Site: brandenburg
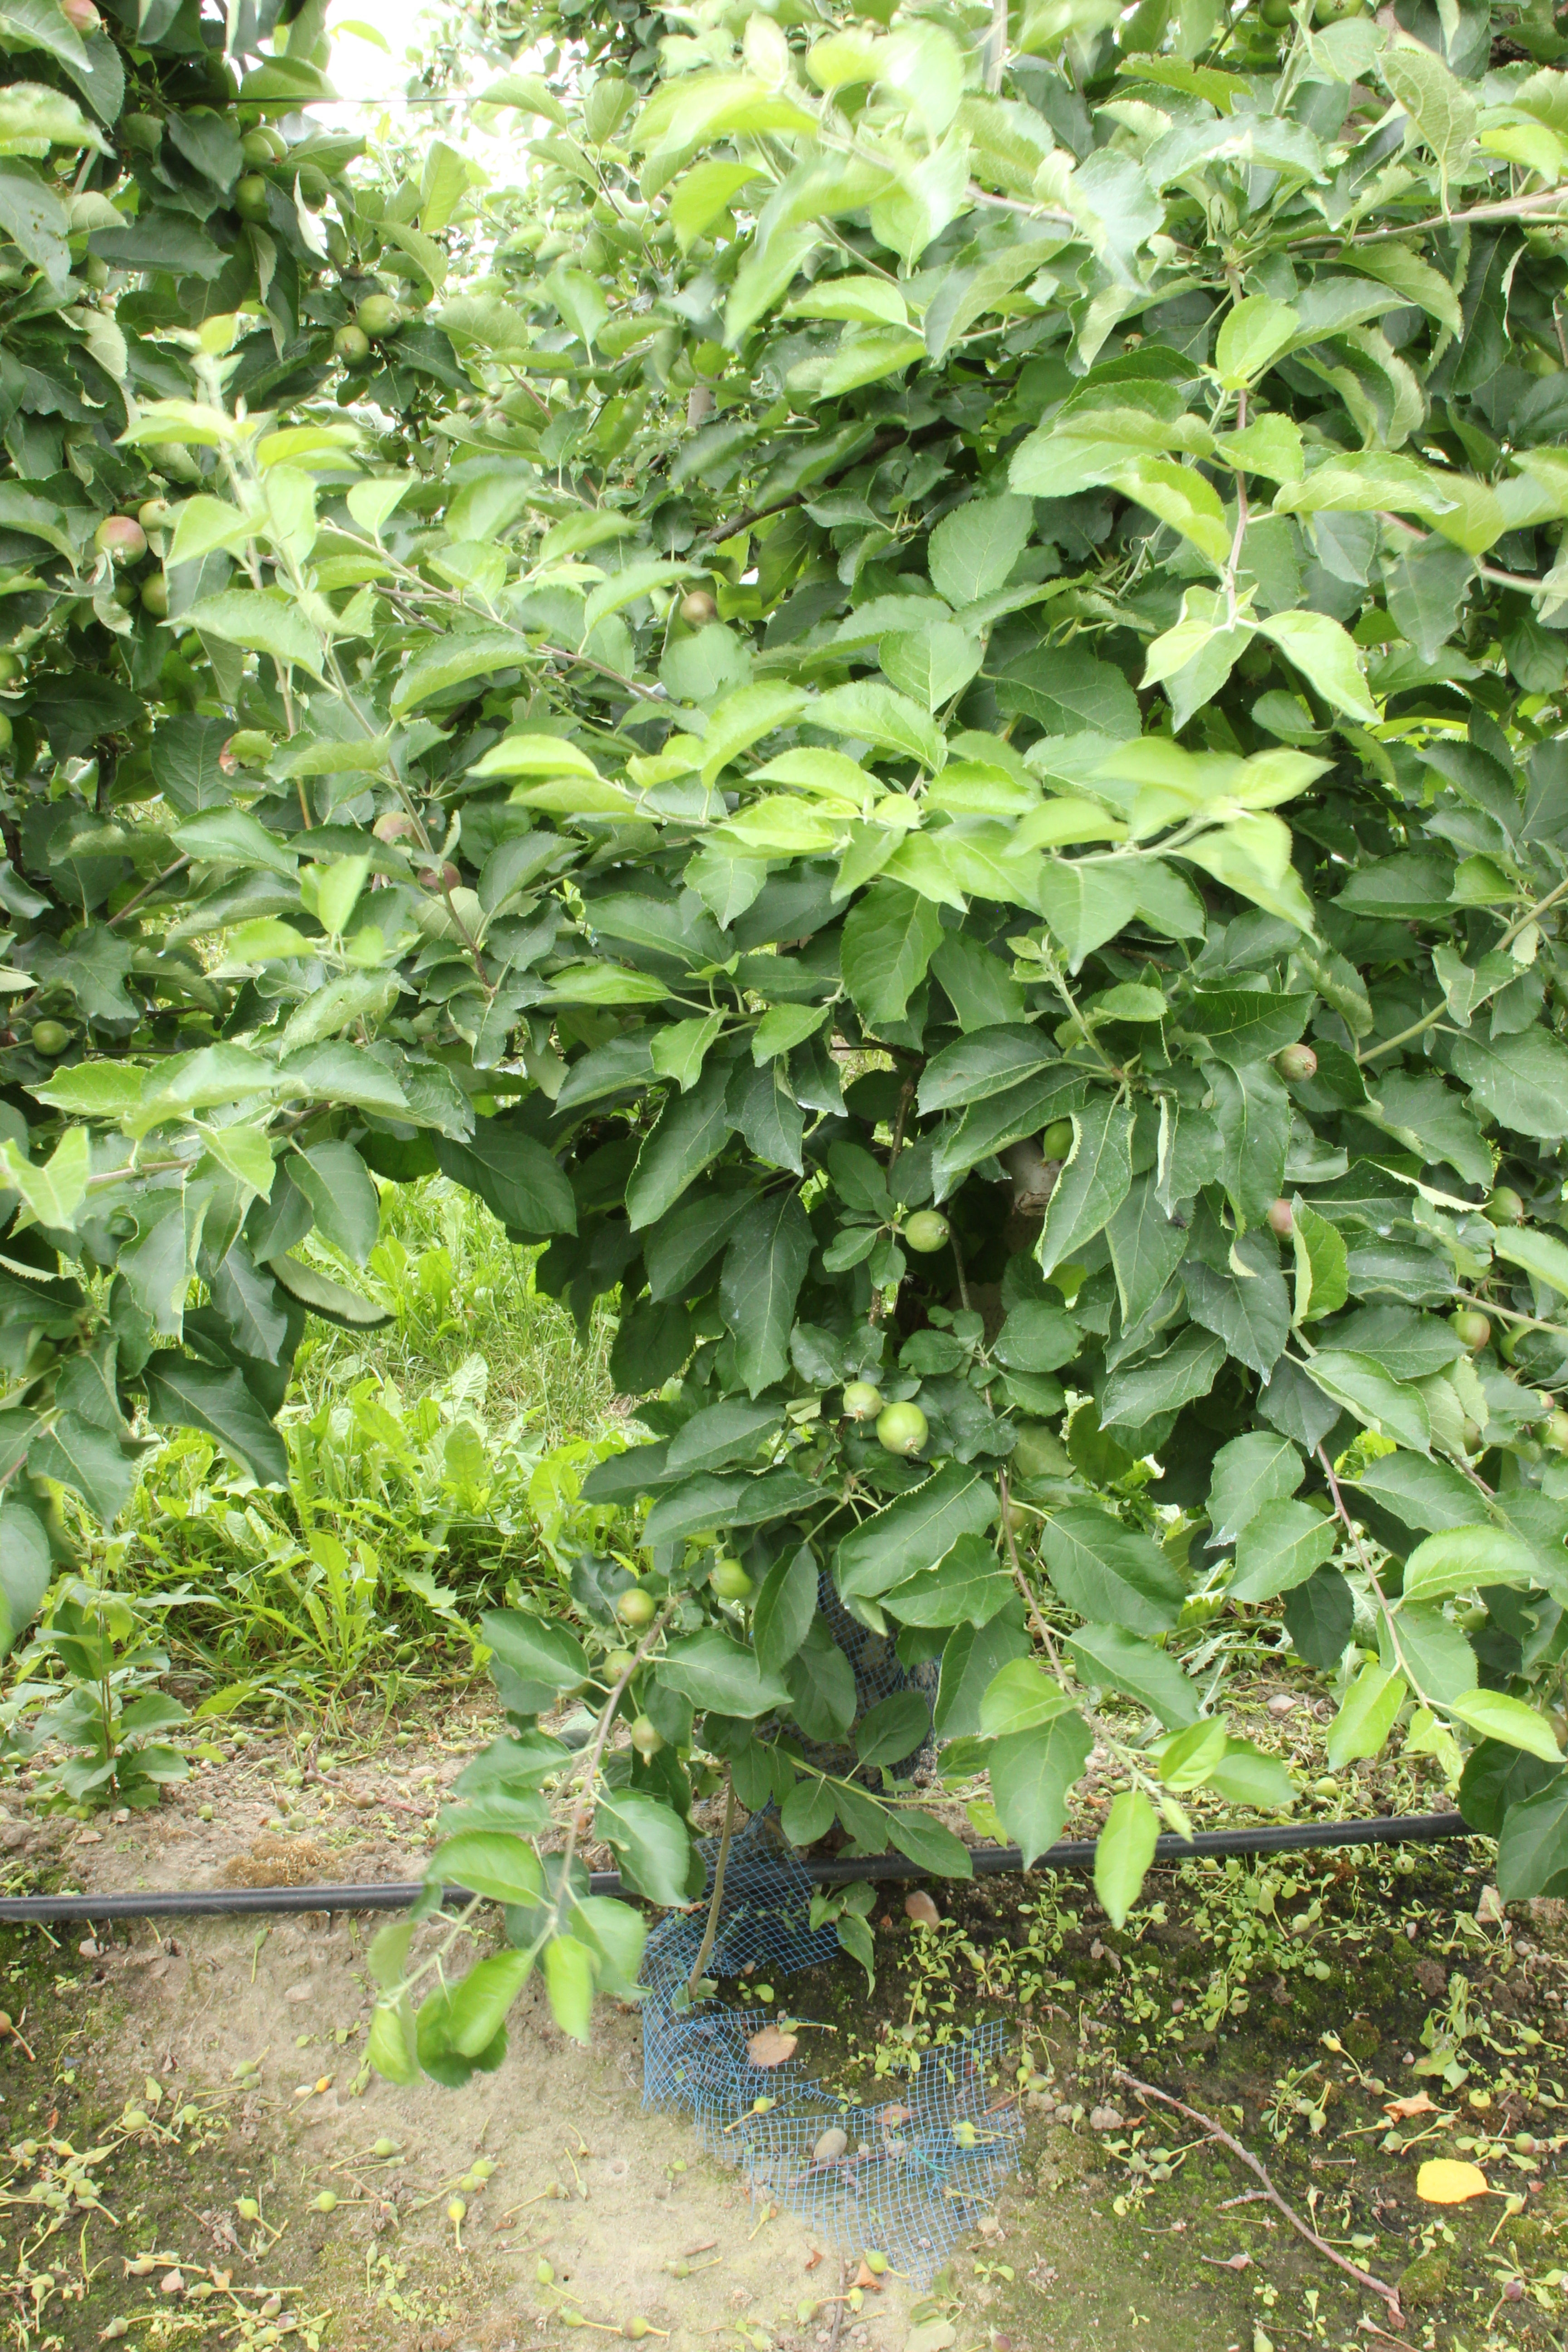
Growth stage (BBCH 73): Development of fruit